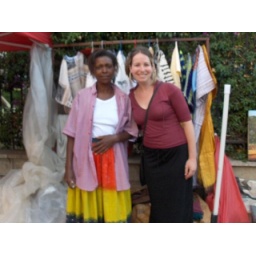
big market in the middle of nairobi; scott's mother sold clothing accessories